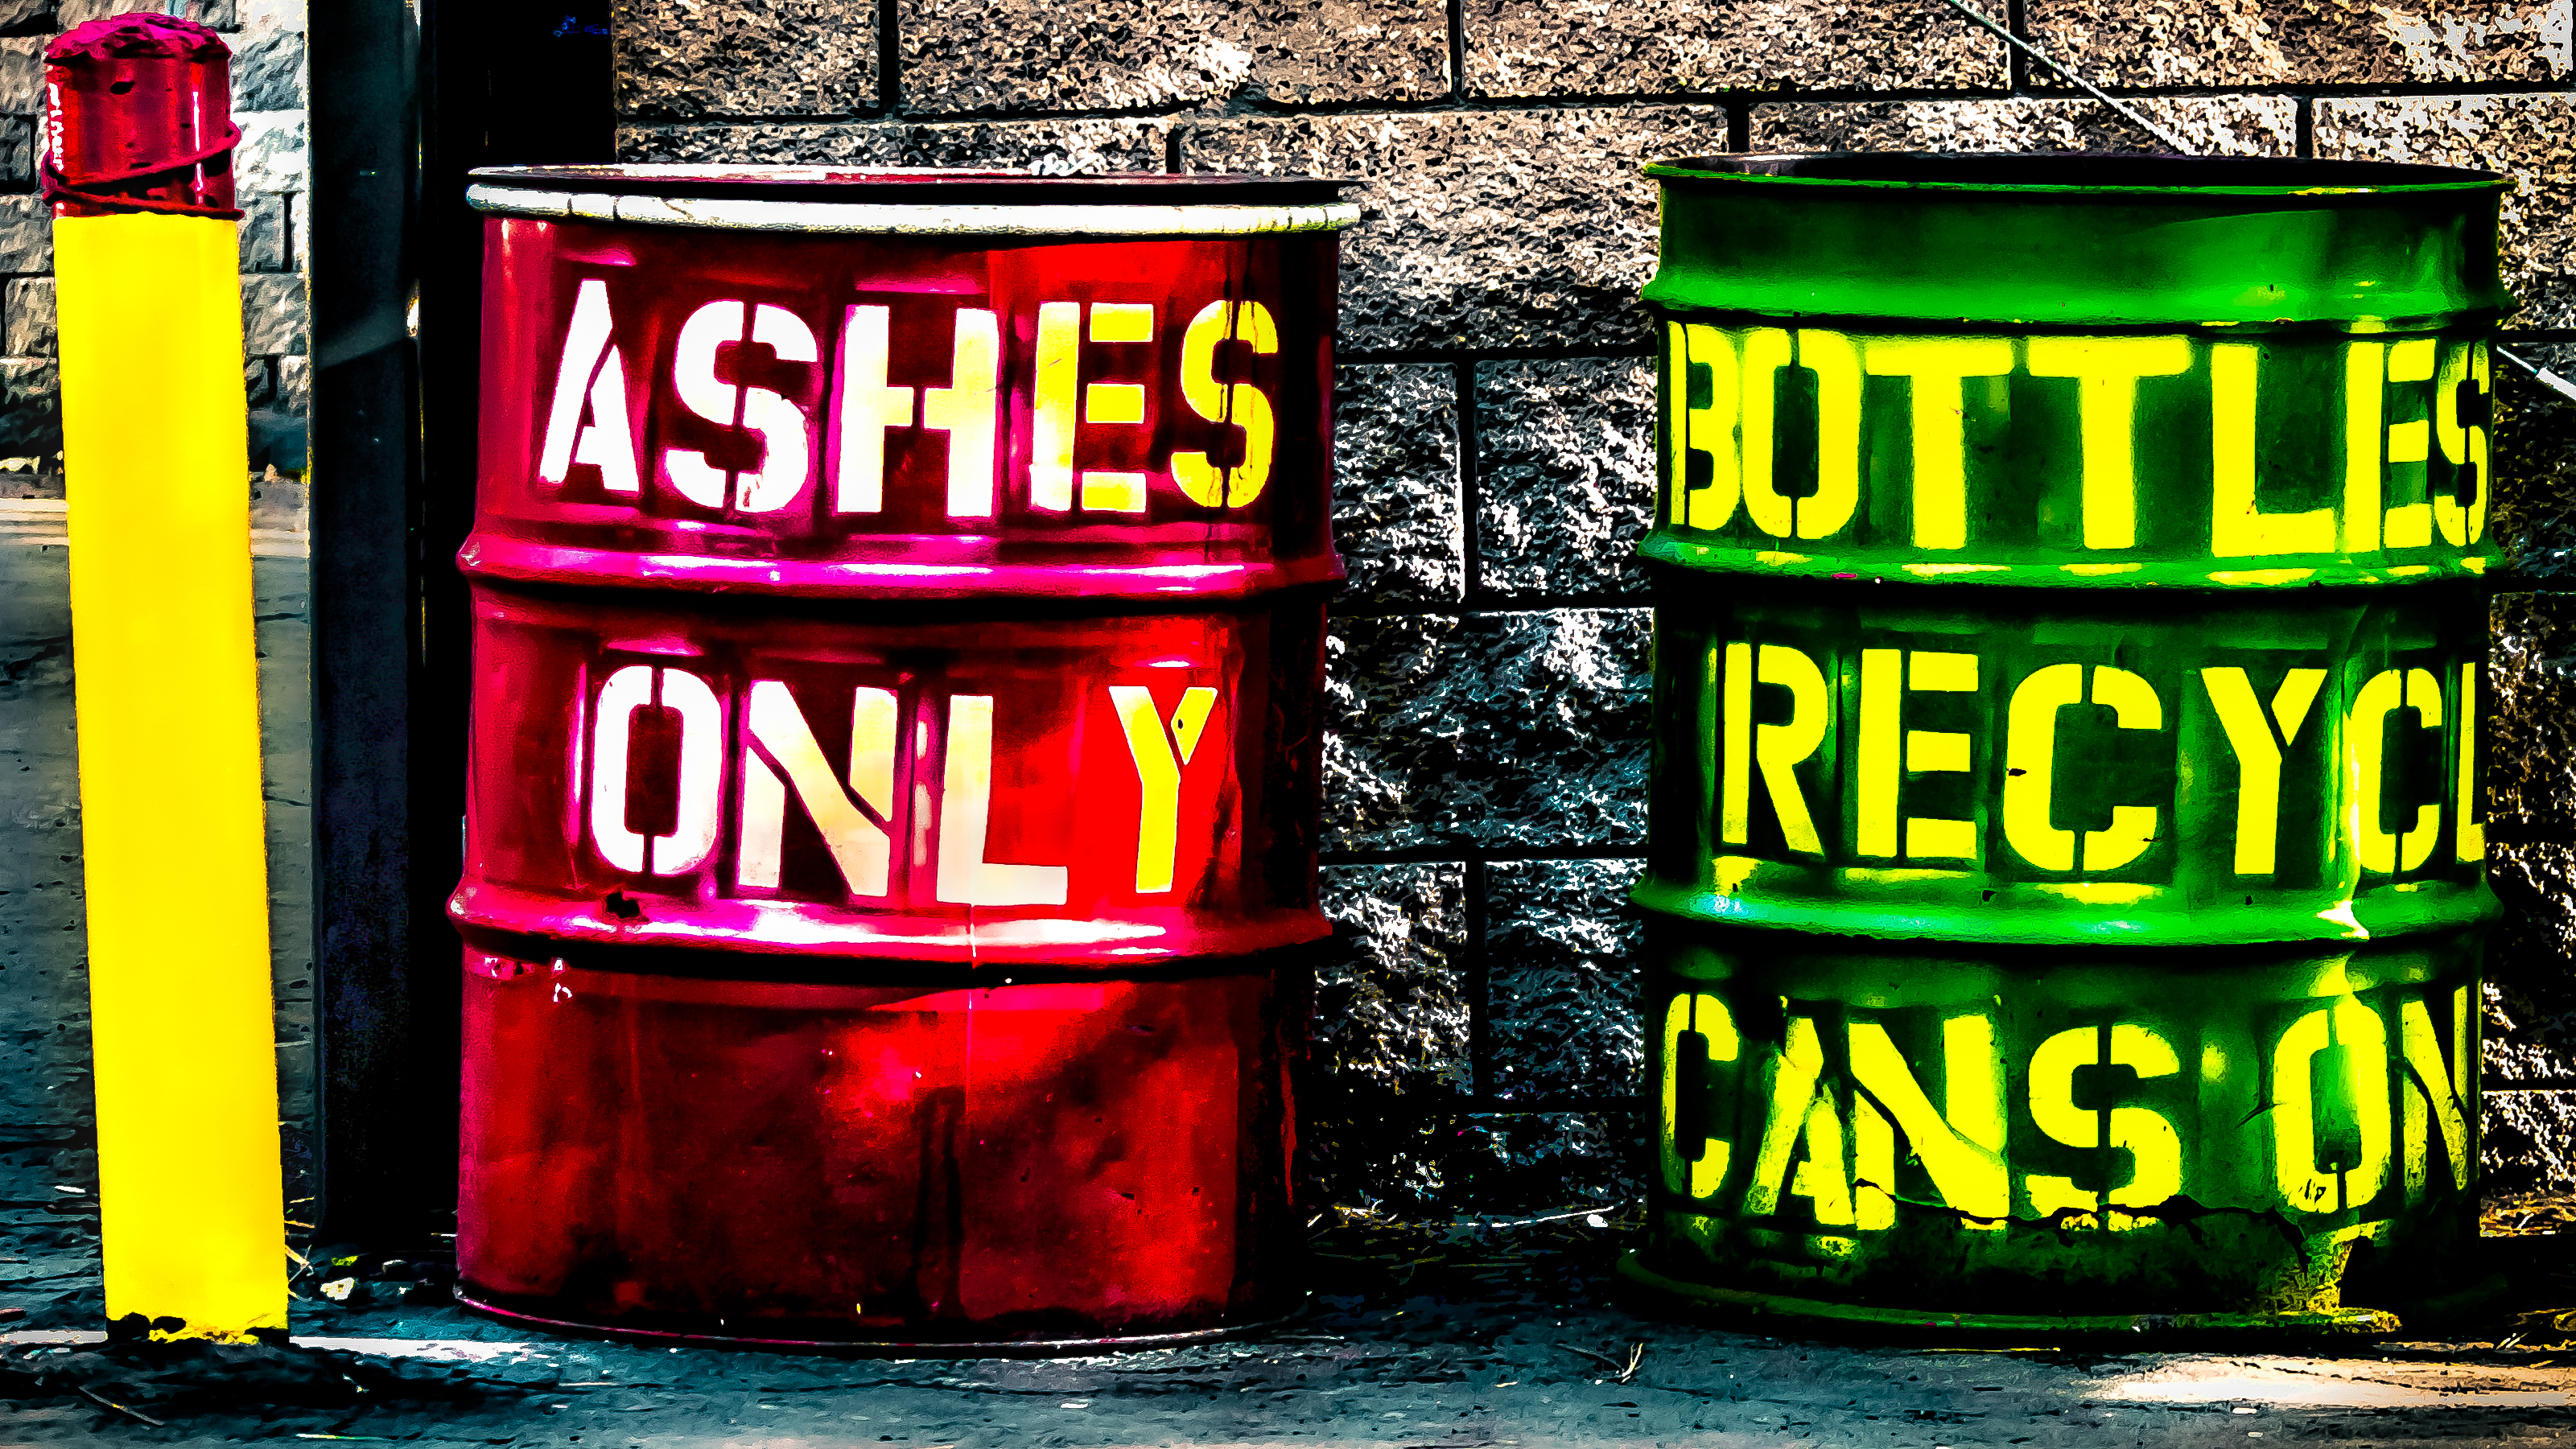
street, photography, green, red, color, fire, drink, yellow, art, colors, mountains, bottles, can, match, cans, trash, 3, vibrant, recycle, stylized, only, ashes